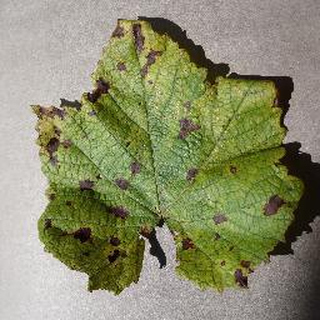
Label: grape_leaf_blight